Chayei Sarah

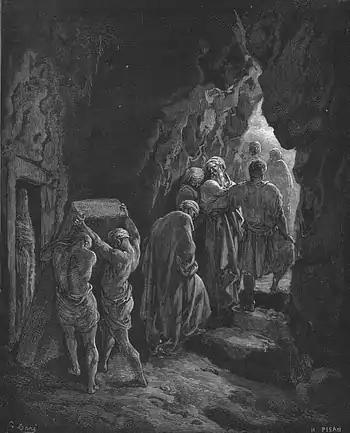
Burial of Sarah (engraving by Gustave Doré from the 1865 "La Sainte Bible")

In traditional Sabbath Torah reading, the parashah is divided into seven readings, or , "aliyot". In the Masoretic Text of the Hebrew Bible, Parashat Chayei Sarah has three "open portion" ("petuchah") divisions (roughly equivalent to paragraphs, often abbreviated with the Hebrew letter ("peh")). Parashat Chayei Sarah has one "closed portion" ("setumah") division (abbreviated with the Hebrew letter ("samekh")) within the "open portion" division of the second reading. The long first open portion spans the first five readings. The second open portion coincides with the sixth reading. The third open portion coincides with the seventh reading.